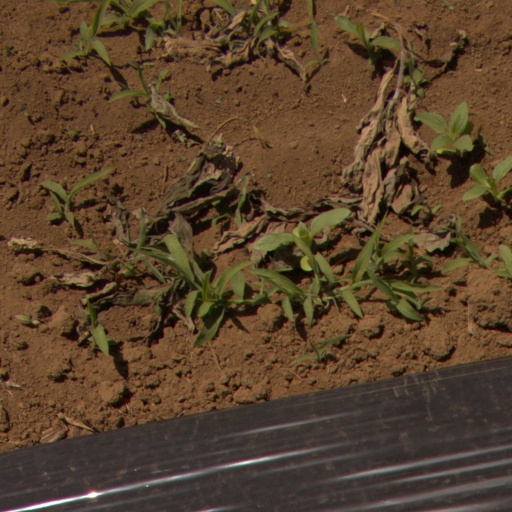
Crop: Jerusalem artichoke